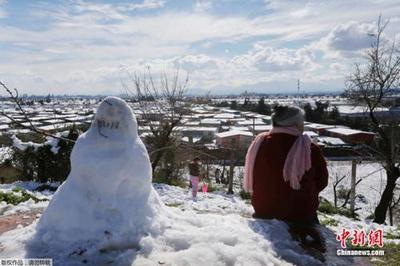
Weather: snow or frosty